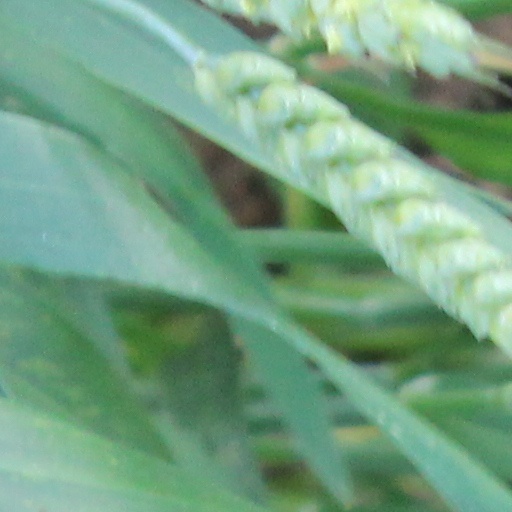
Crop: wheat